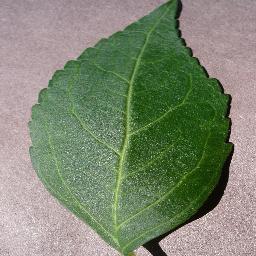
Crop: cherry
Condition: (including_sour)_healthy